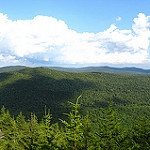
Scene: Outdoor